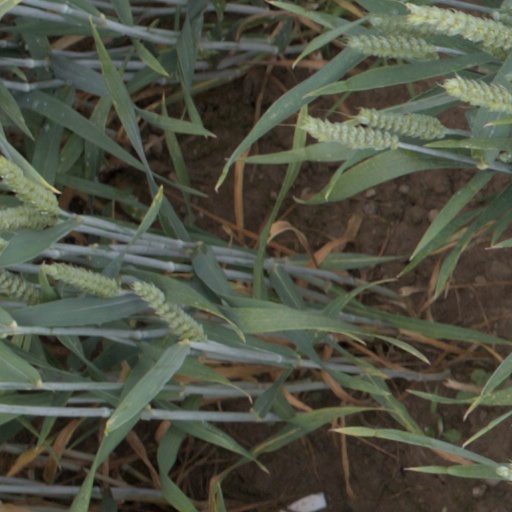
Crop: wheat